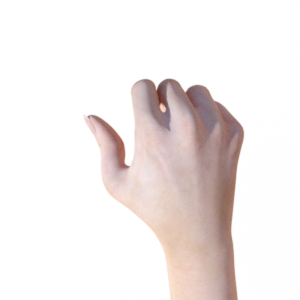
Label: rock